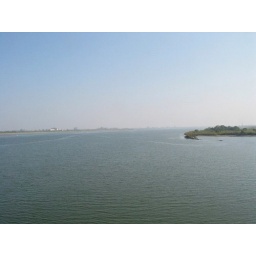
random view from a train window somewhere in Japan